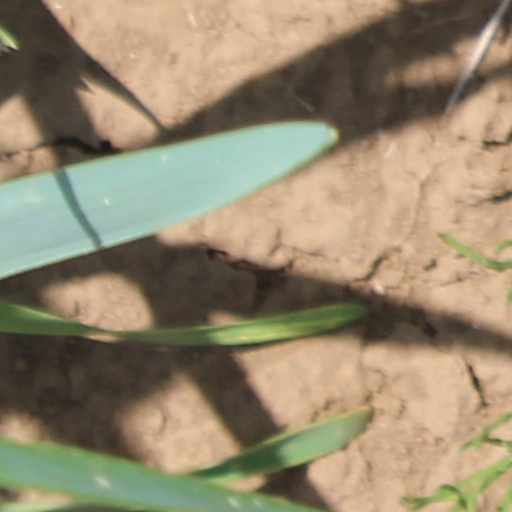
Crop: wheat